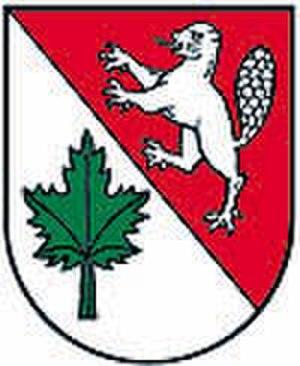
Ahorn est une commune autrichienne du district de Rohrbach en Haute-Autriche.